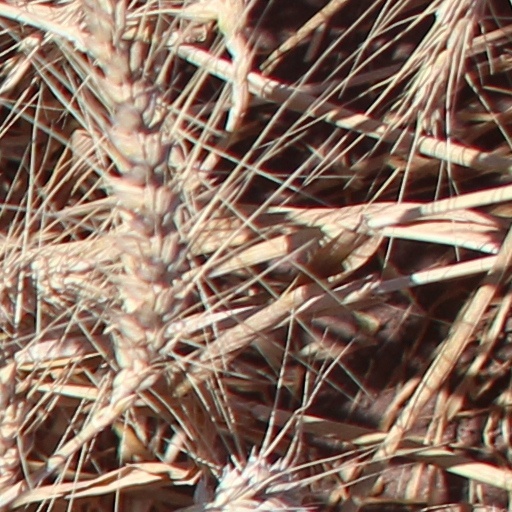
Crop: wheat